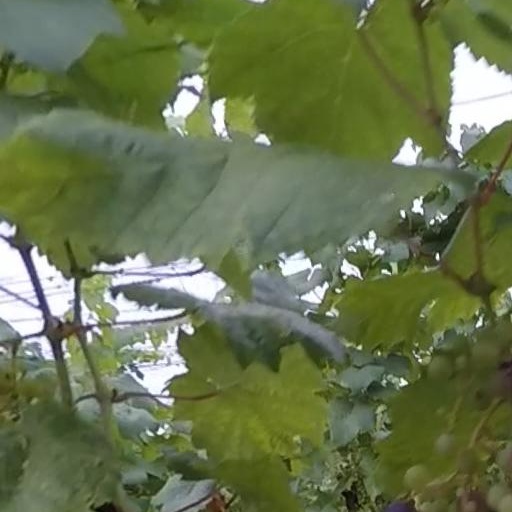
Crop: grape